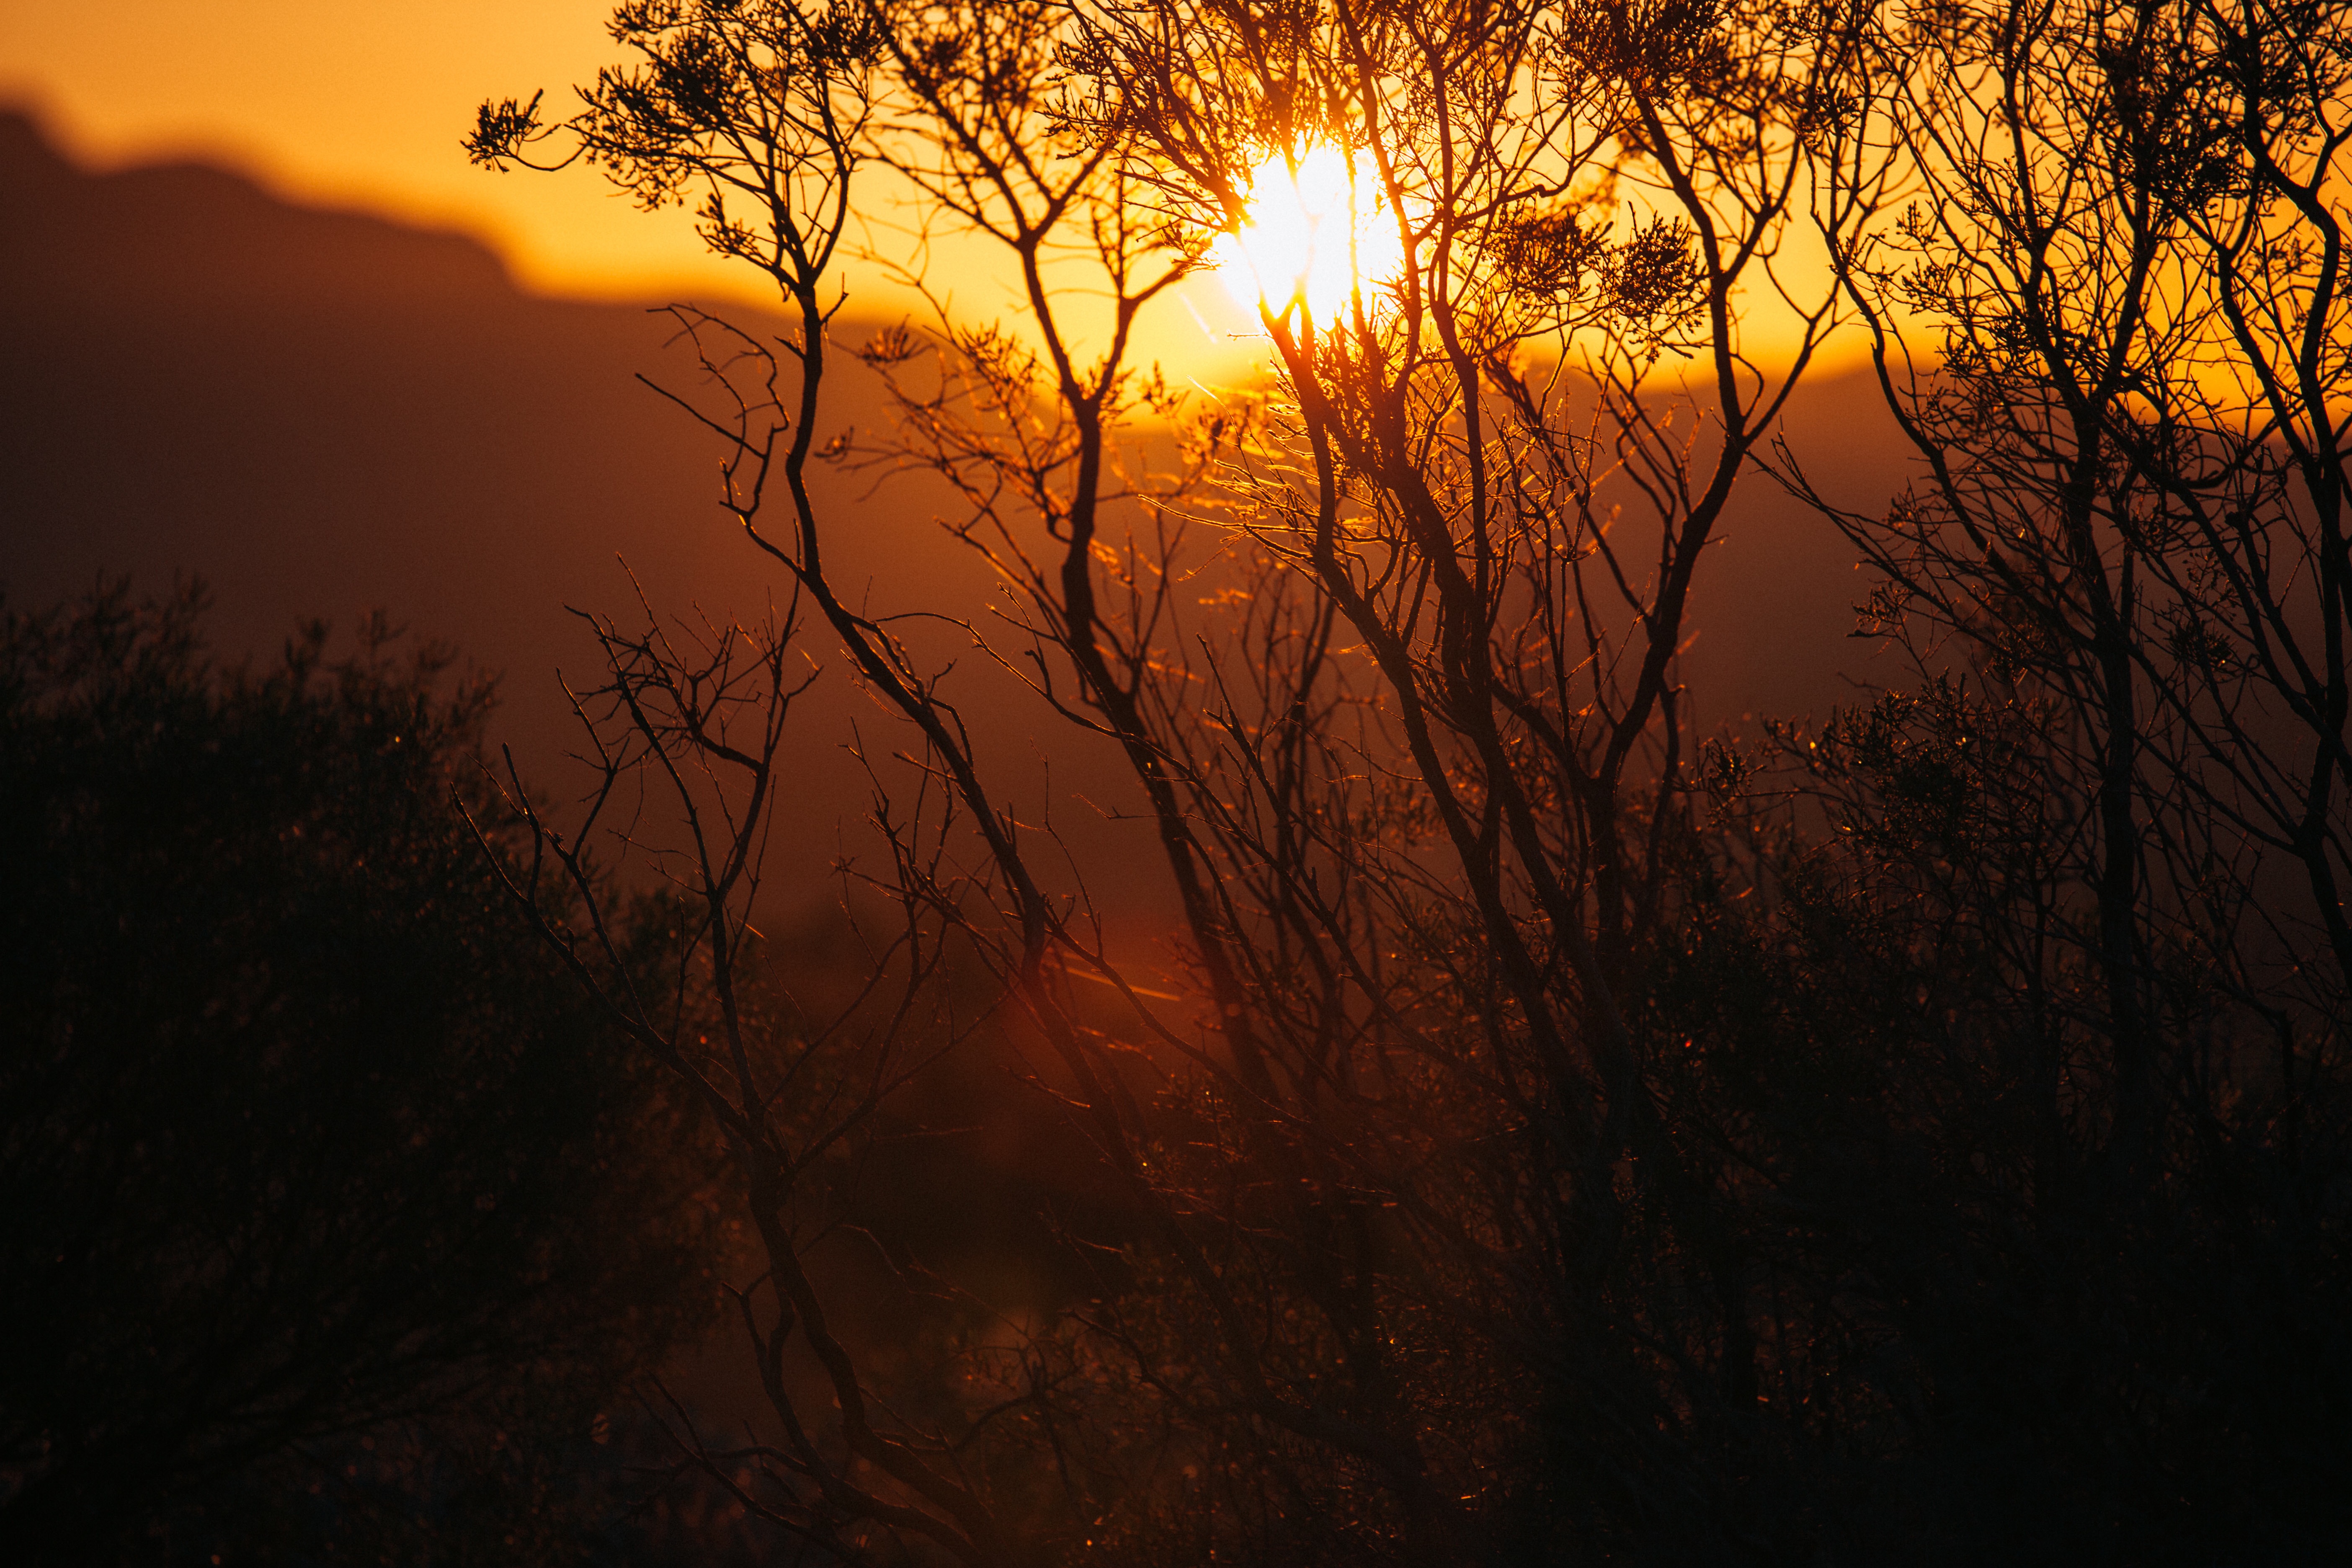
tree, nature, branch, sunrise, sunset, night, sunlight, morning, dawn, atmosphere, dusk, evening, reflection, darkness, atmospheric phenomenon